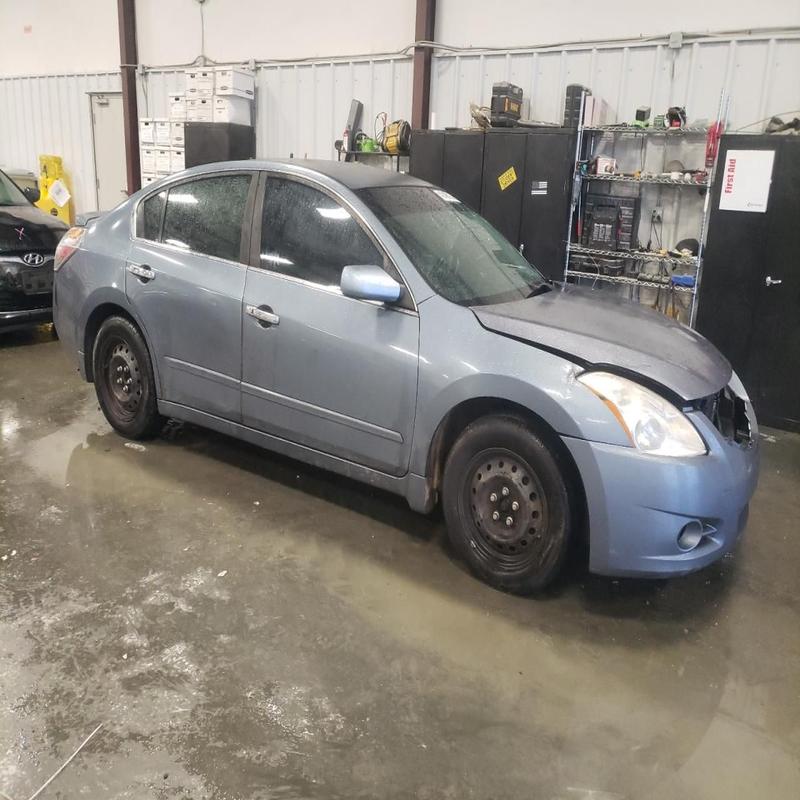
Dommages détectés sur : pare-choc avant, capot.
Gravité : mineur